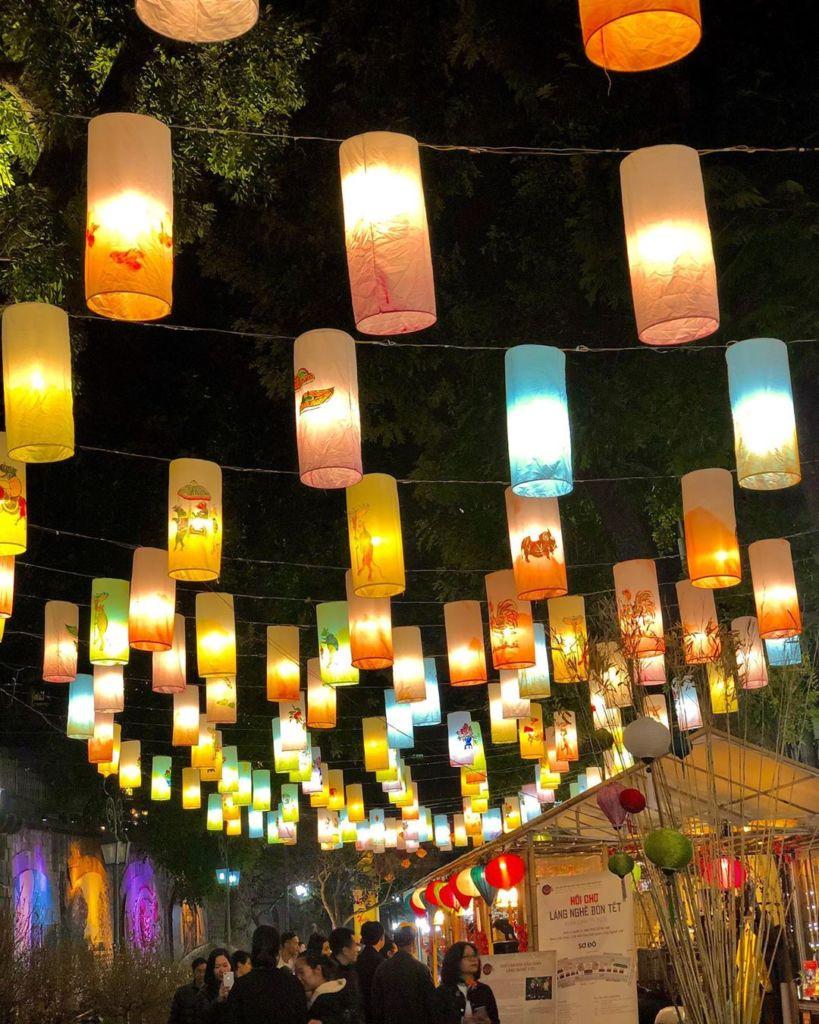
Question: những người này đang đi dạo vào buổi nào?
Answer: những người này đang đi dạo vào buổi tối